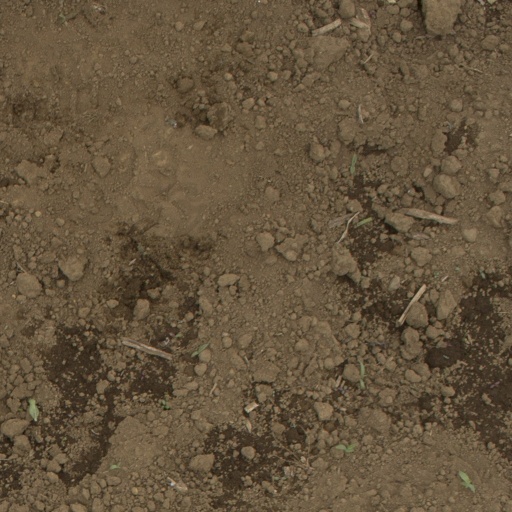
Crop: Jerusalem artichoke